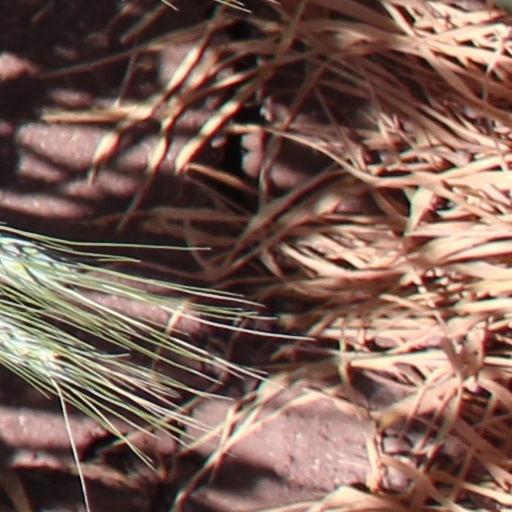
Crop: wheat